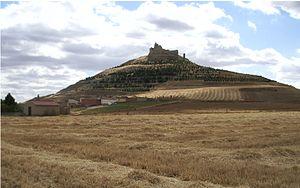
Castrojeriz ou Castrogeriz est une commune située au nord de l’Espagne, dans la comarca d'Odra-Pisuerga, dans la Communauté autonome de Castille-et-León, Burgos. C'est aussi le nom du chef-lieu du municipio.